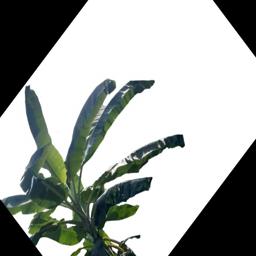
Label: MALBHOG LEAF